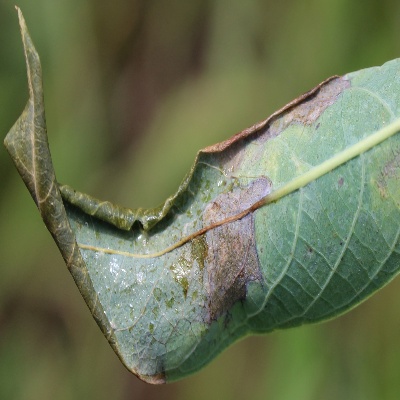
Crop: Cassava
Condition: bacterial blight